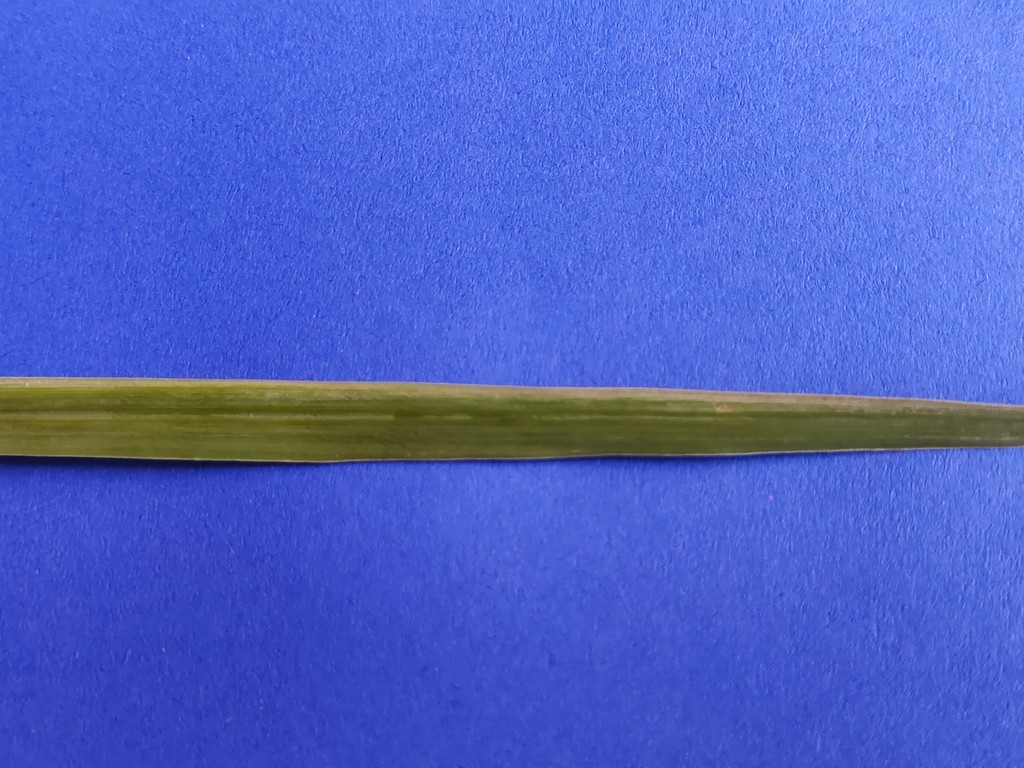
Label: Healthy